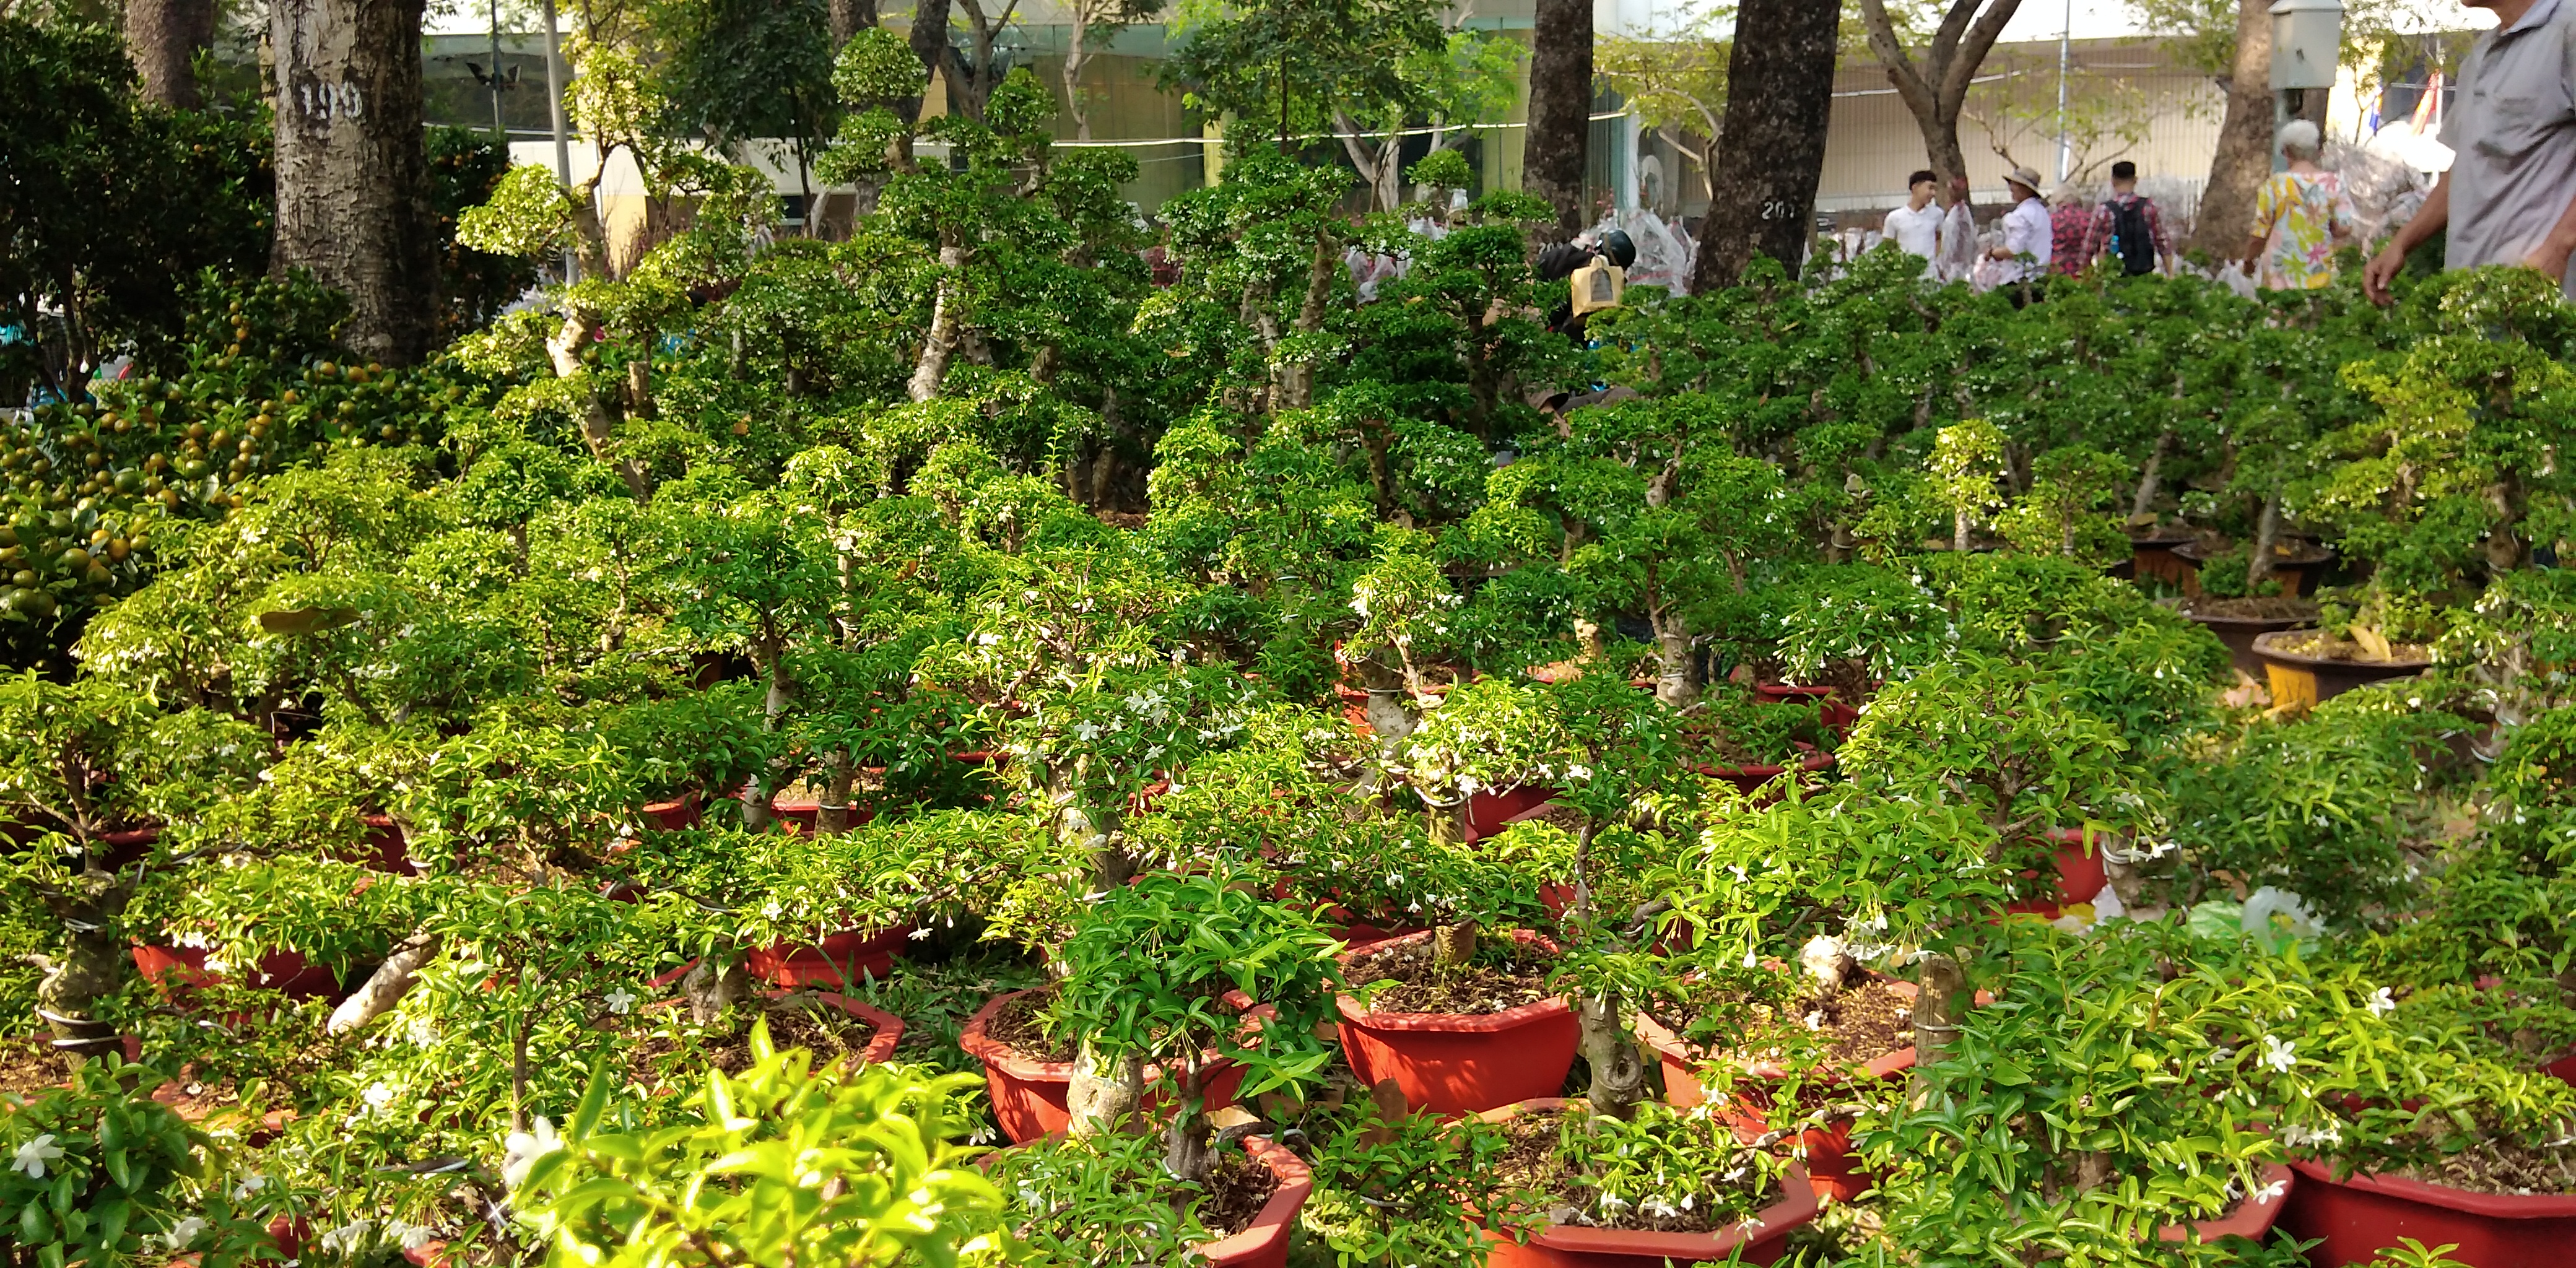
vietnam, saigon, ho chi ming city, flowers, market, plant, flower, garden, botany, shrub, tree, herb, groundcover, botanical garden, houseplant, plant community, evergreen, flowering plant, vascular plant, perennial plant